Intimacy (novel)

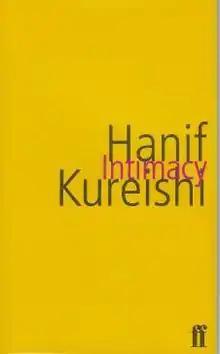
First edition (publ. Faber & Faber)

Intimacy is a 1998 novel by Hanif Kureishi. The novel explores the inner thoughts of a middle-aged man contemplating leaving his wife and two young sons.